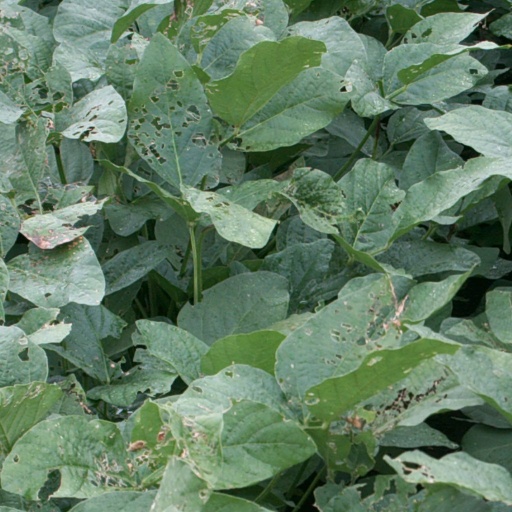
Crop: soybean